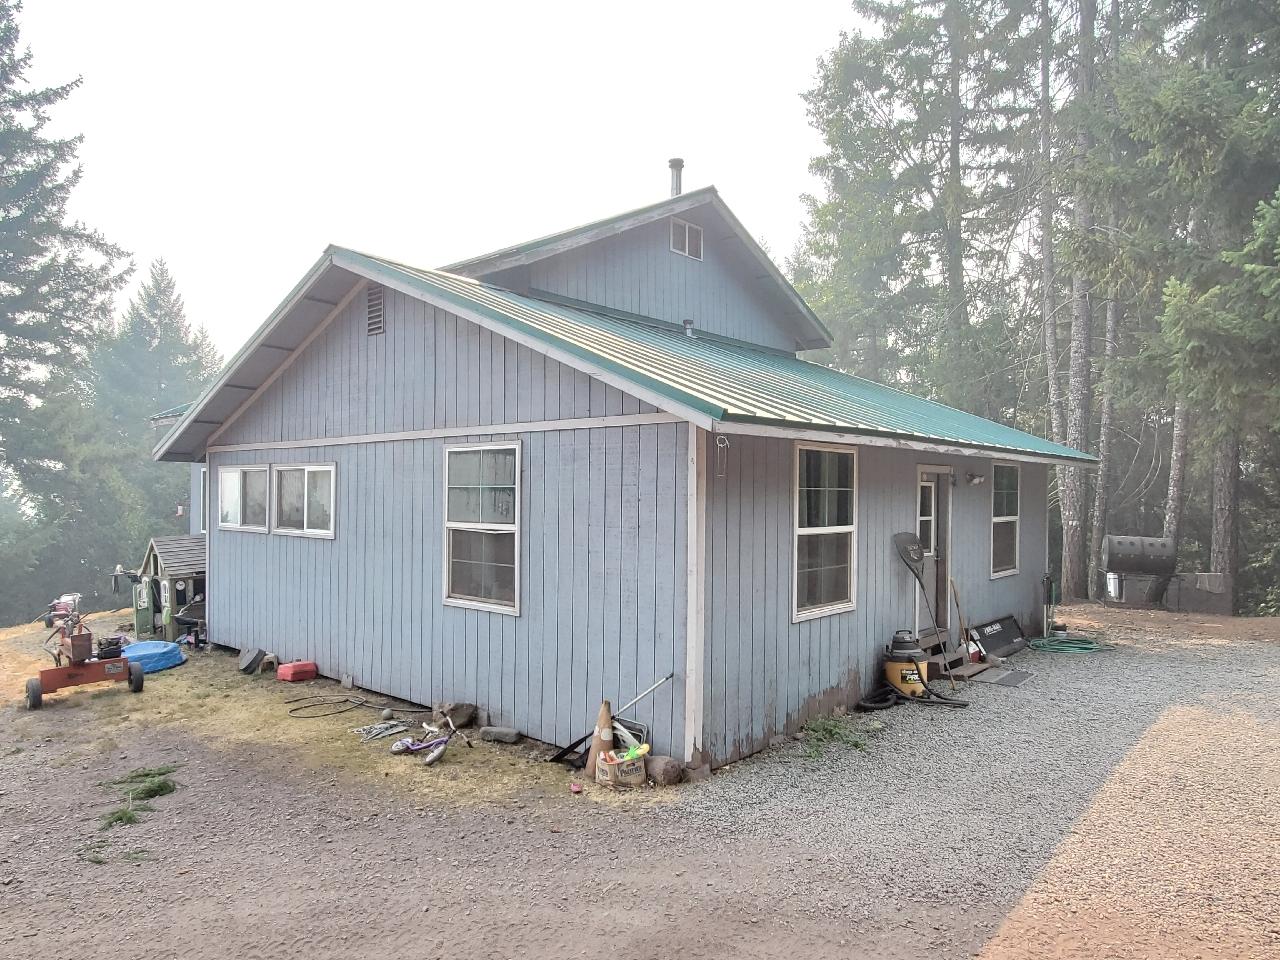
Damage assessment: no_damage